Political life of Clint Eastwood

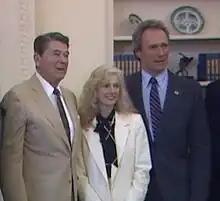
Eastwood and partner Sondra Locke with President Ronald Reagan in 1987

During a screening of his 1992 film "Unforgiven" at the Cannes Film Festival on May 21, 2017, as part of the film's 25th anniversary, Eastwood decried what he saw as political correctness within society. Recalling the release of "Dirty Harry", Eastwood commented, "A lot of people thought ["Dirty Harry"] was politically incorrect. That was at the beginning of the era that we're in now with political correctness. We are killing ourselves, we've lost our sense of humor. But I thought it was interesting and it was daring."